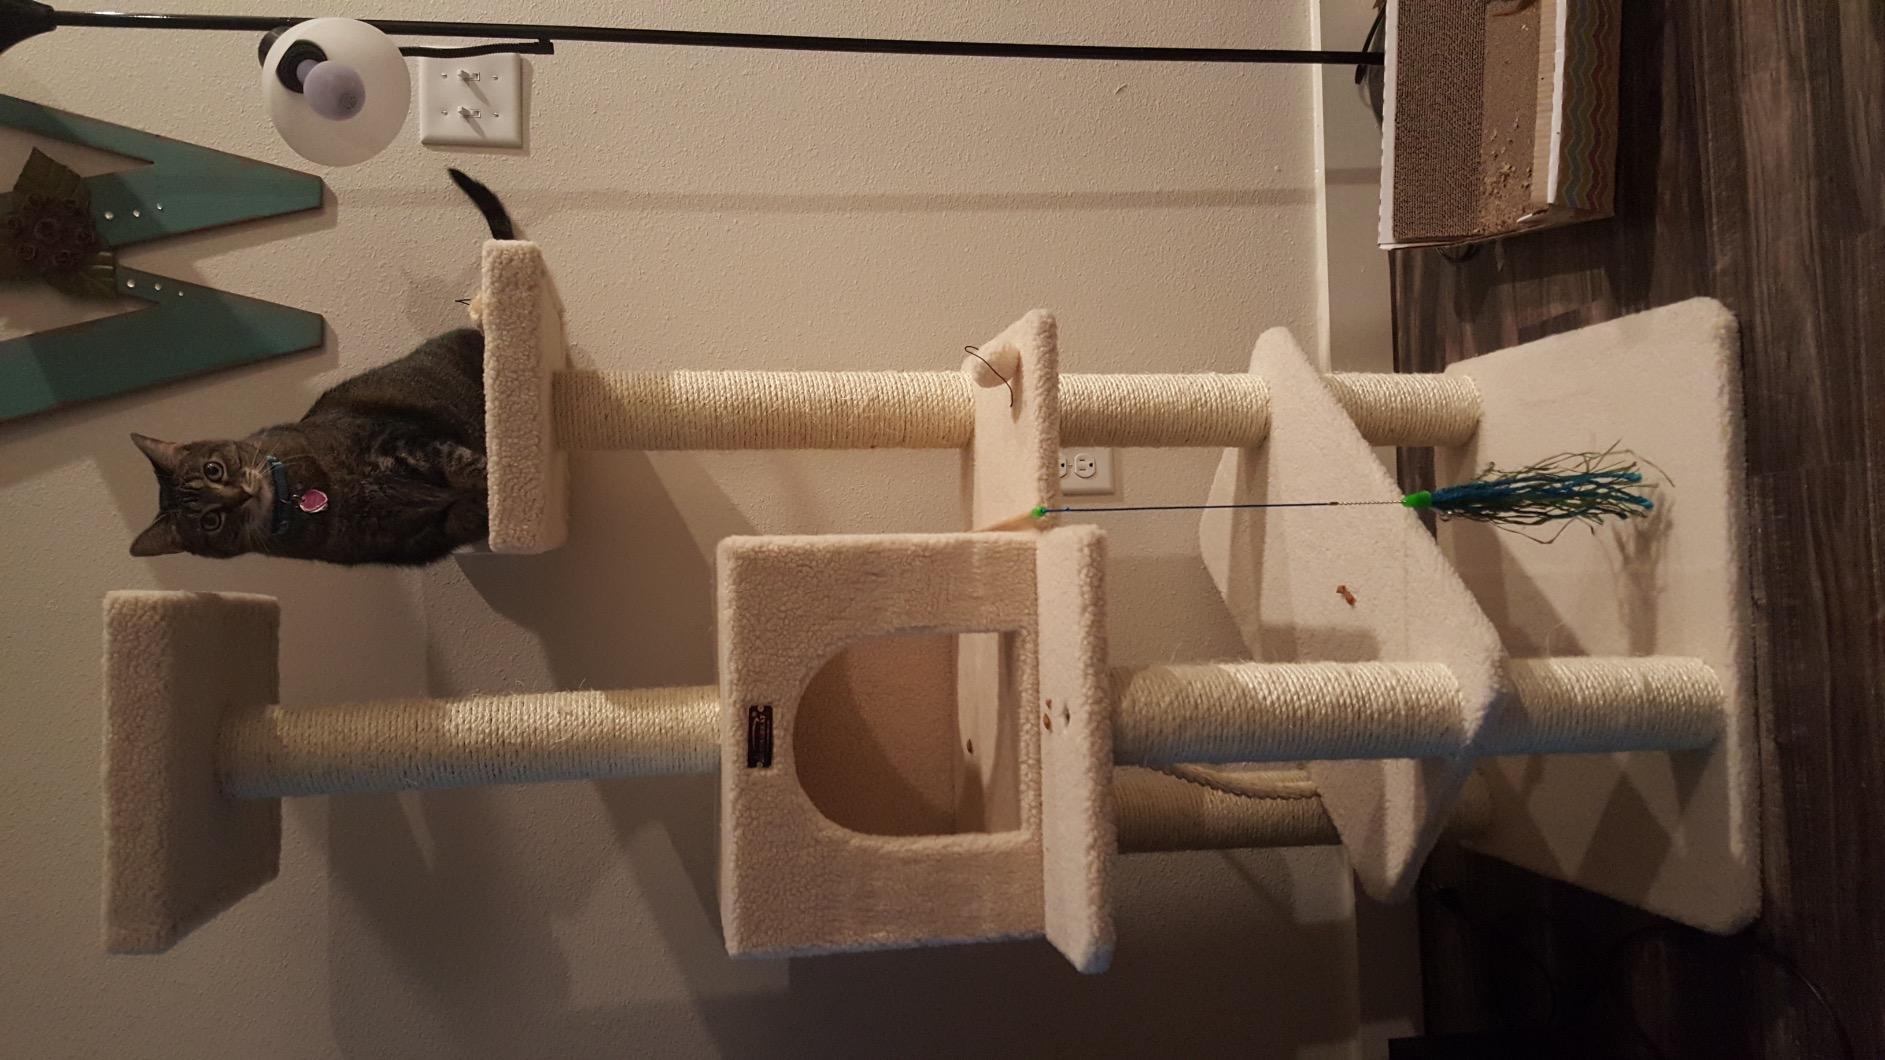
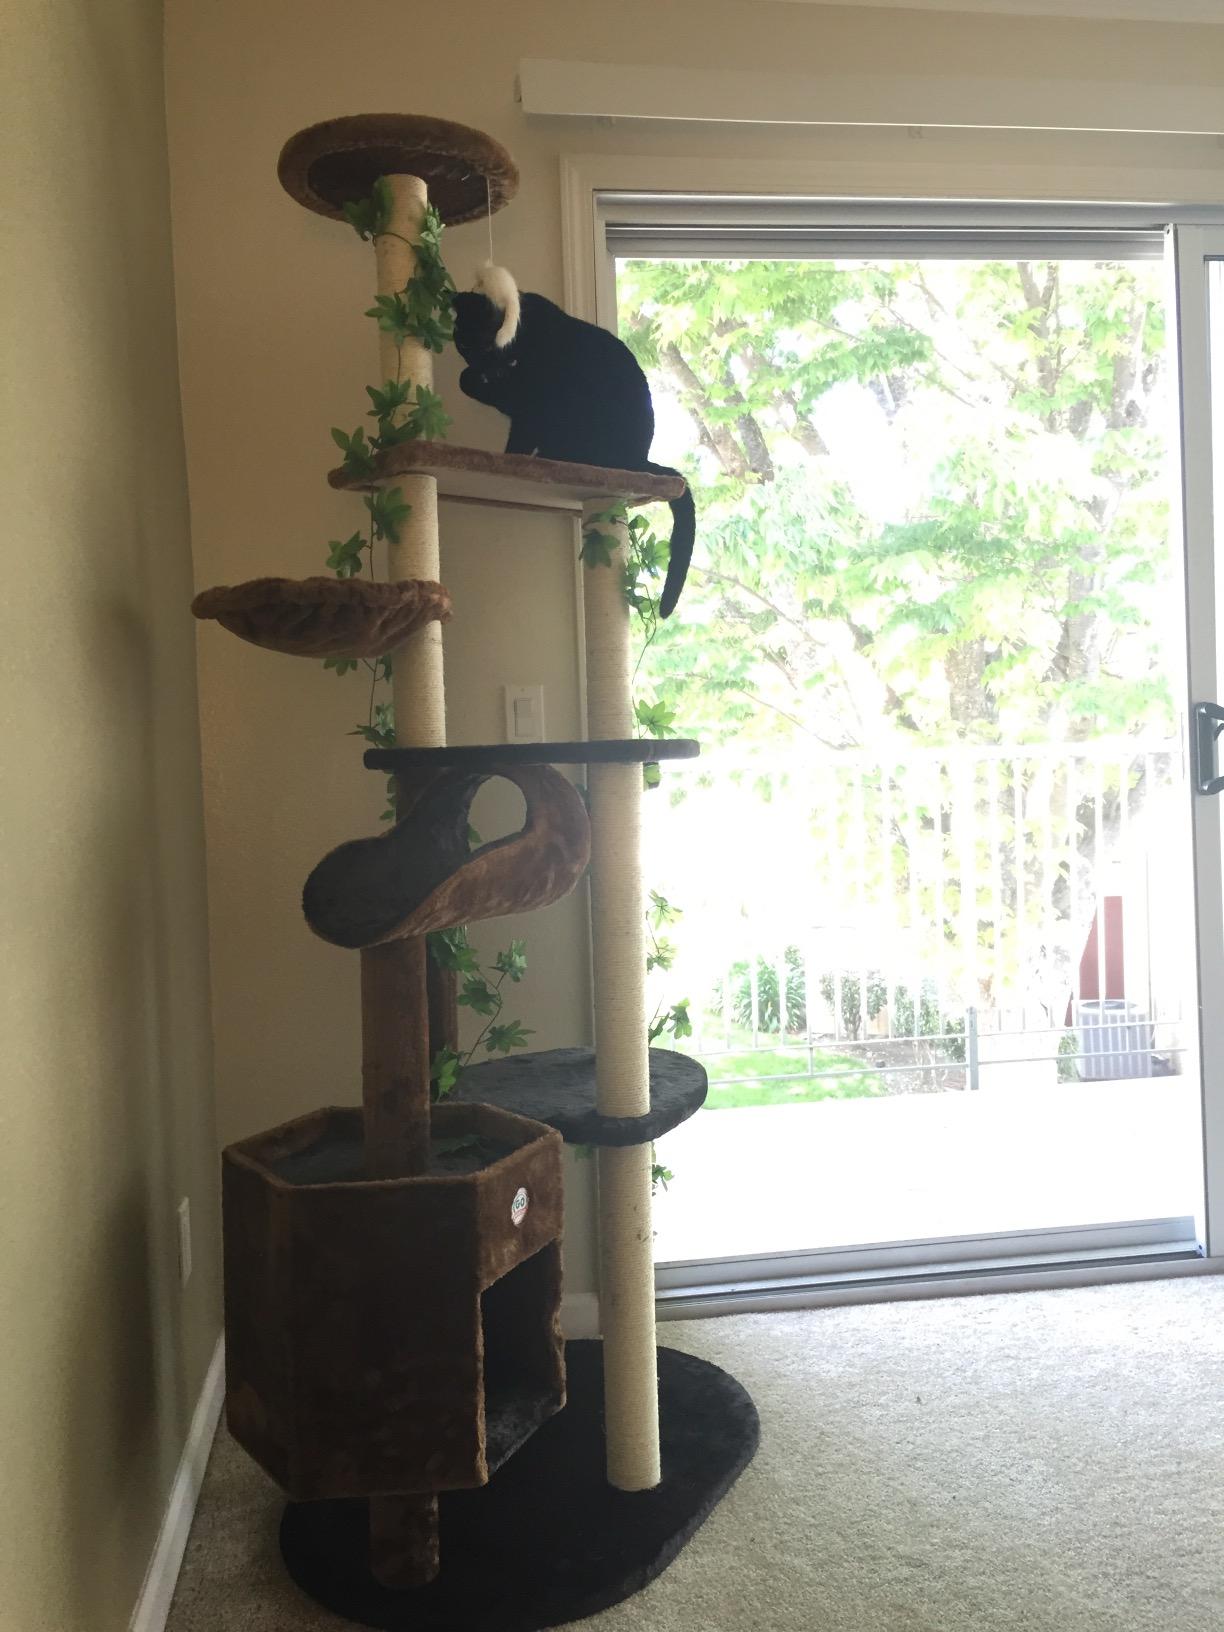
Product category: items_cat tree
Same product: no